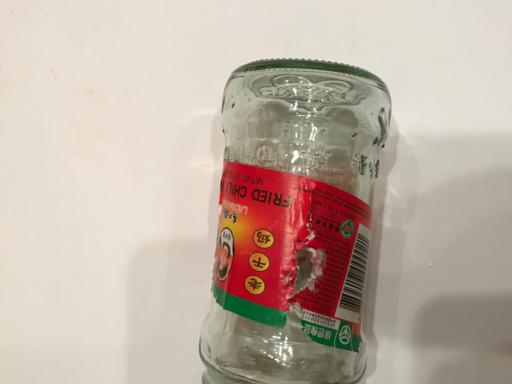
Label: glass